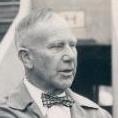
Age: 68